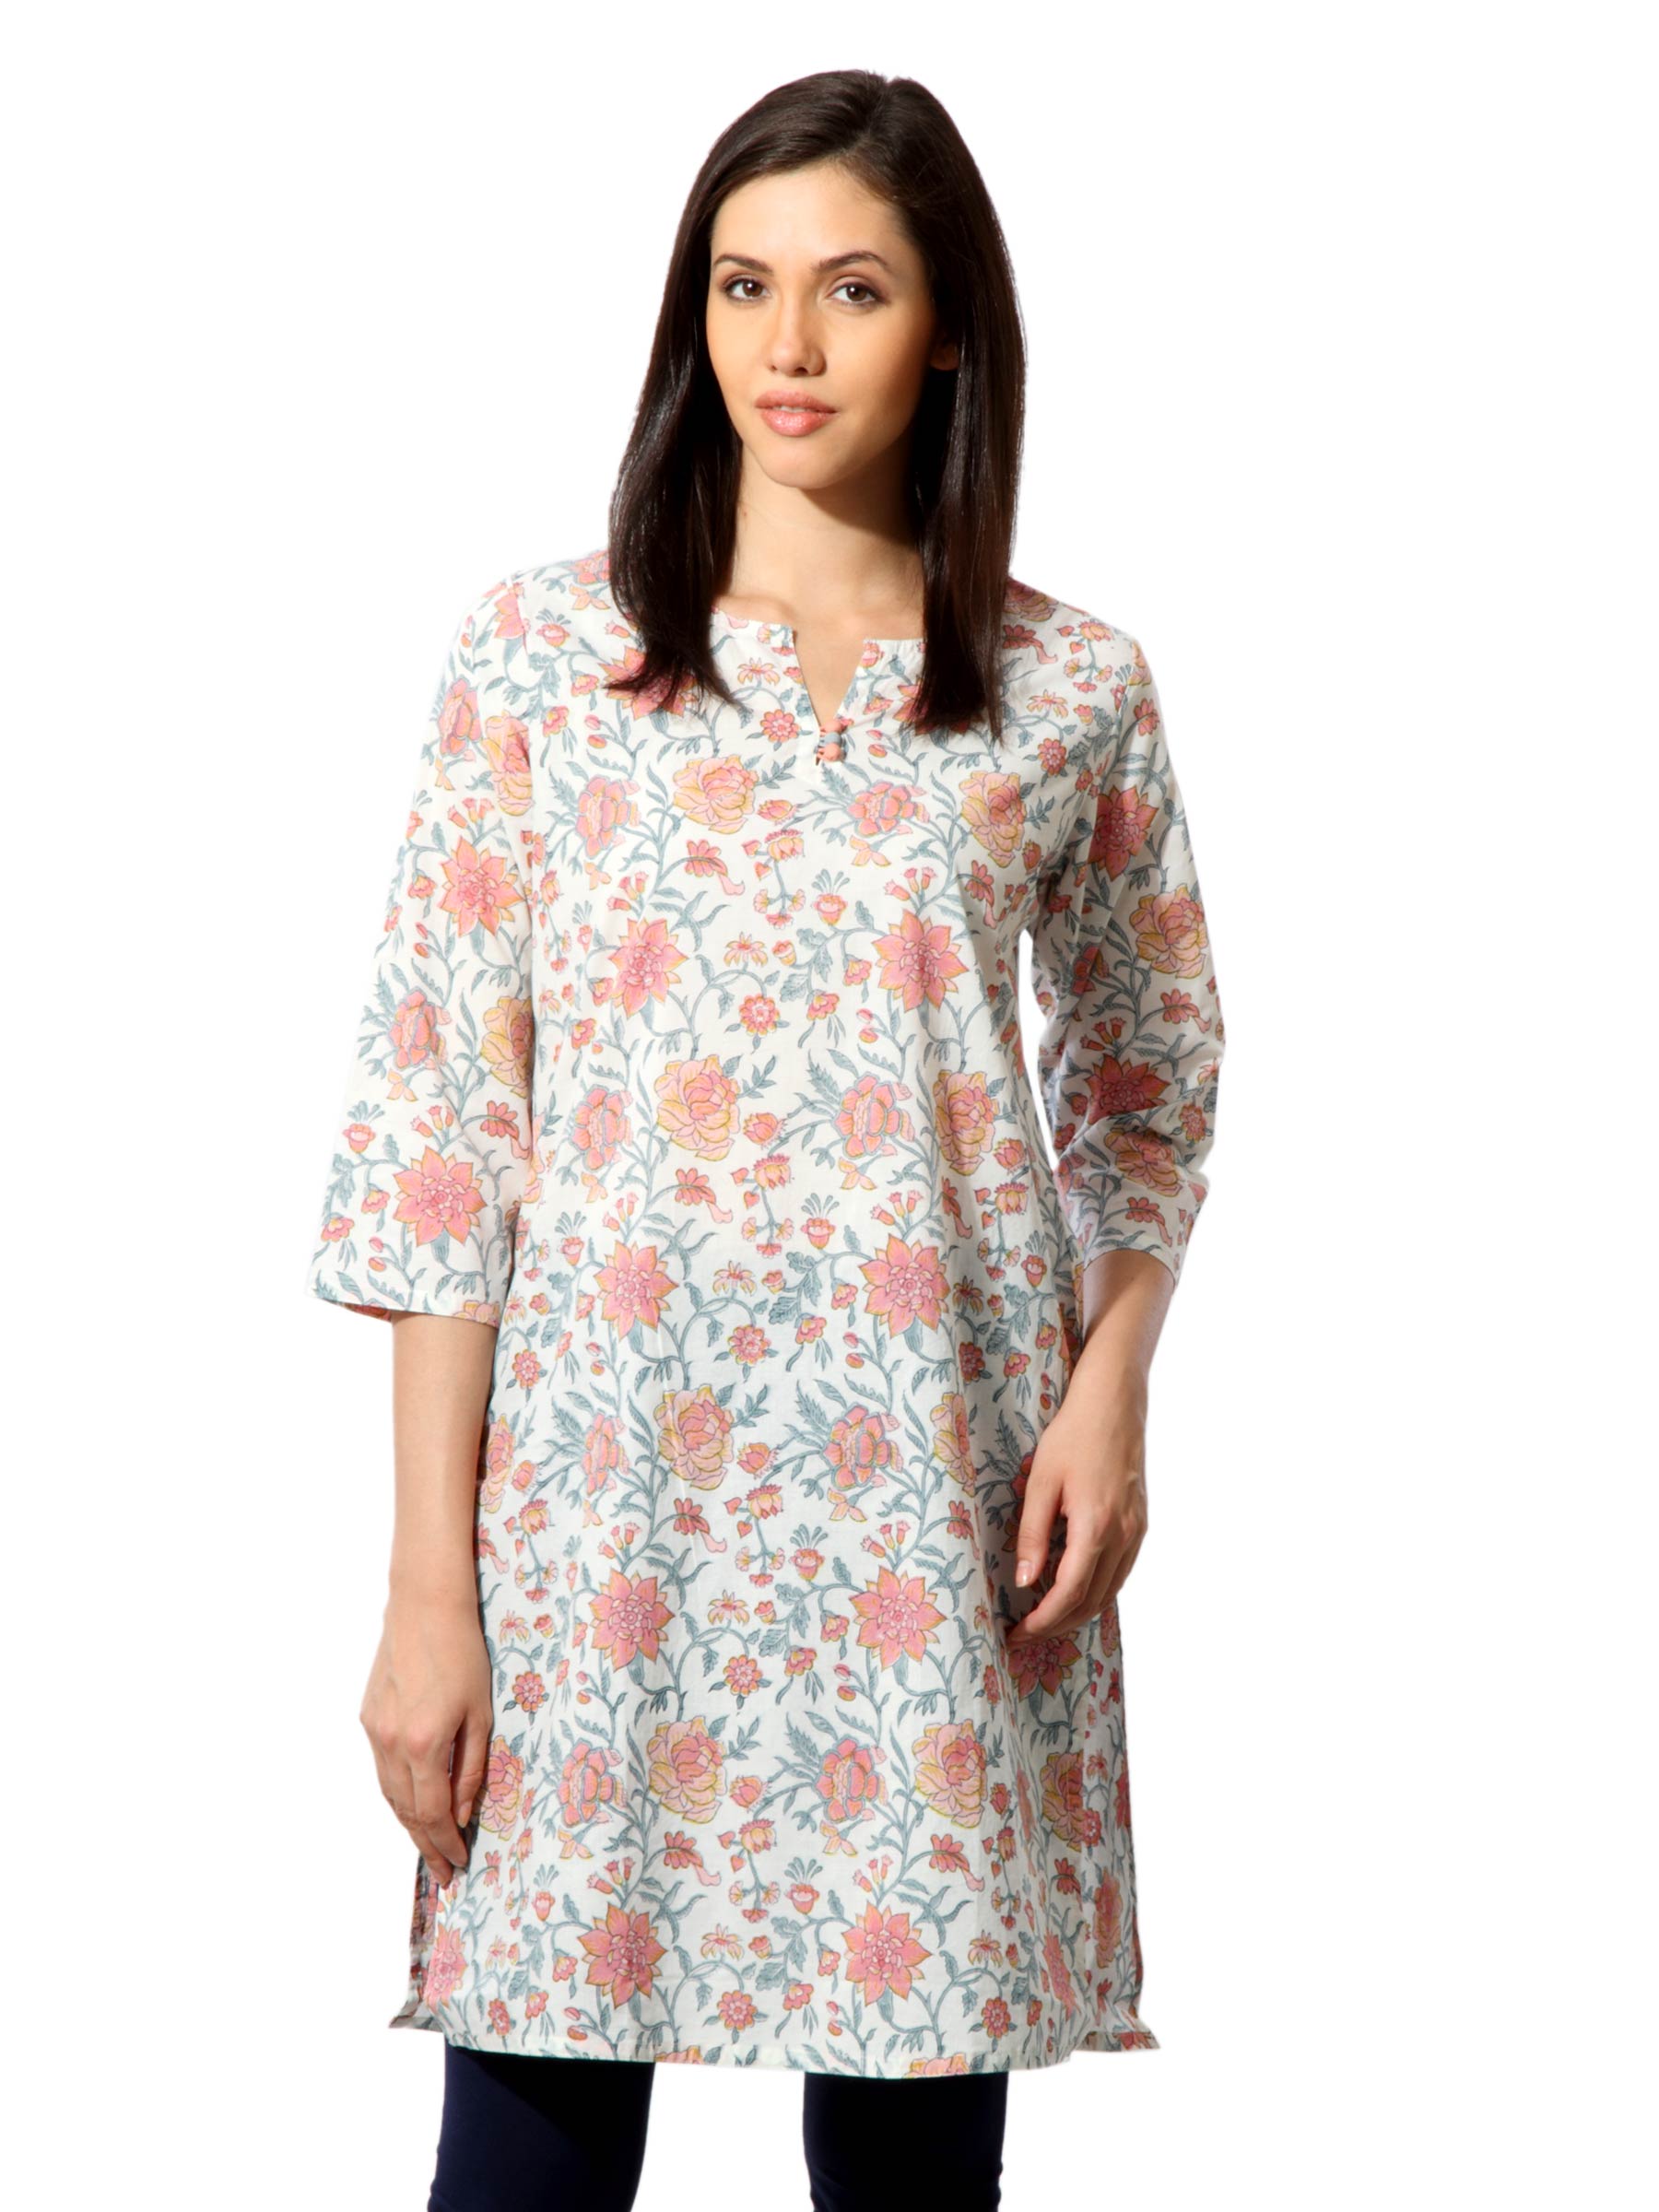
Fabindia Women Printed White Kurta
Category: Apparel / Topwear / Kurtas
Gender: Women
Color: White
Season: Summer 2012
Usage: Ethnic